Ferrari

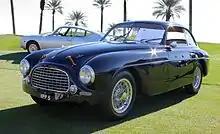
166 Inter Touring Berlinetta

In 2023, Ferrari reentered prototype sports car racing. For the 2023 FIA World Endurance Championship, Ferrari, in partnership with AF Corse, fielded two 499P sports prototypes. To commemorate the company's return to the discipline, one of the cars was numbered "50", referencing the fifty years that had elapsed since a works Ferrari competed in an endurance race. The 499P finished first at the 2023 24 Hours of Le Mans, ending Toyota Gazoo Racing's five-year winning streak there and becoming the first Ferrari in 58 years to win the race. Ferrari repeated this feat at the 2024 24 Hours of Le Mans, marking its first consecutive victory at the race since 1965.